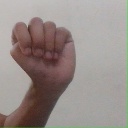
अक्षर: ठ